Rod calculus

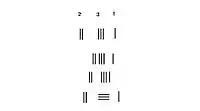
Representation of the number 231 and possible misleading rod placements.

Rod numerals is the only numeric system that uses different placement combination of a single symbol to convey any number or fraction in the Decimal System. For numbers in the units place, every vertical rod represent 1. Two vertical rods represent 2, and so on, until 5 vertical rods, which represents 5. For number between 6 and 9, a biquinary system is used, in which a horizontal bar on top of the vertical bars represent 5. The first row are the number 1 to 9 in rod numerals, and the second row is the same numbers in horizontal form.